Answer in natural language. How many Doorways are visible in the scene? Choose between the following options: 0, 6, 5, 4 or 3
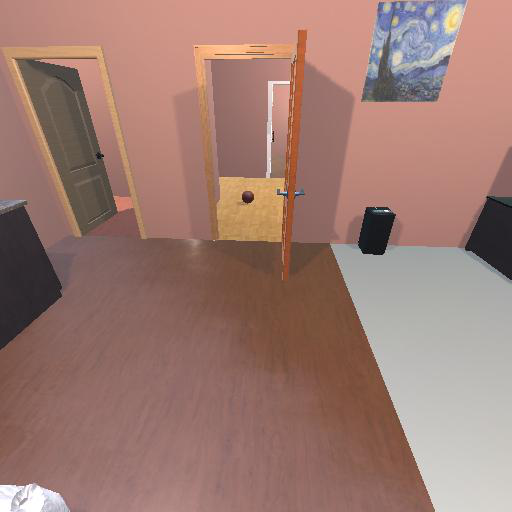
<answer>3</answer>